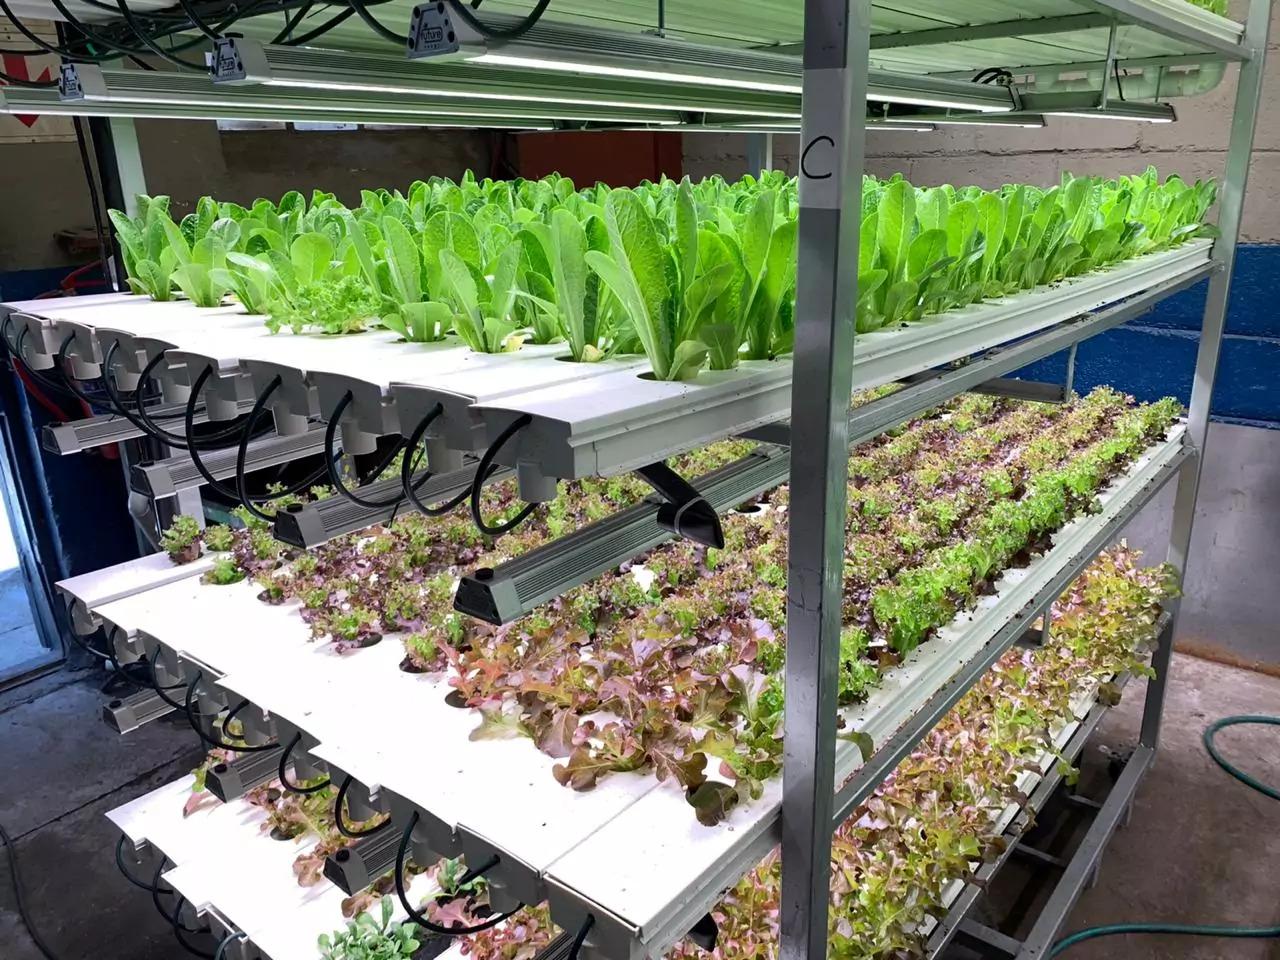
Kilimo cha kisasa kinachotumia mabomba ya plastiki marefu meupe yaliyounganishwa na mipira ya maji, ili kusambaza virutubisho na kwa juu yametobolewa, yamewekwa mimea ya aina tofauti.